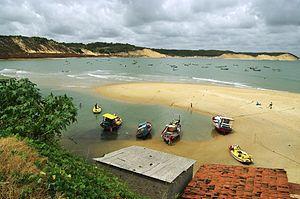
Baía Formosa est une municipalité brésilienne appartenant à la microrégion du littoral sud de l'État de Rio Grande do Norte.